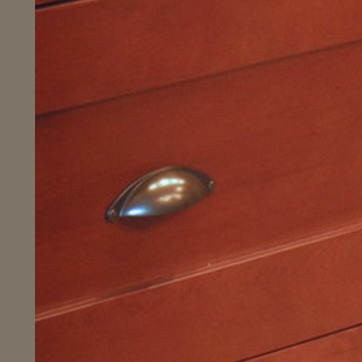
Material: metal